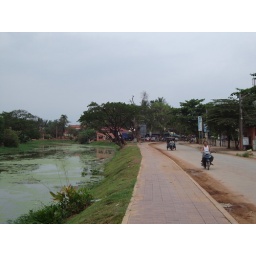
The river road in Siem Reap